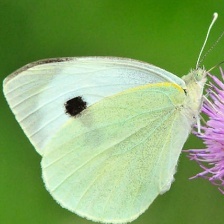
Species: CABBAGE WHITE
Butterfly family (ImageNet category): cabbage_butterfly